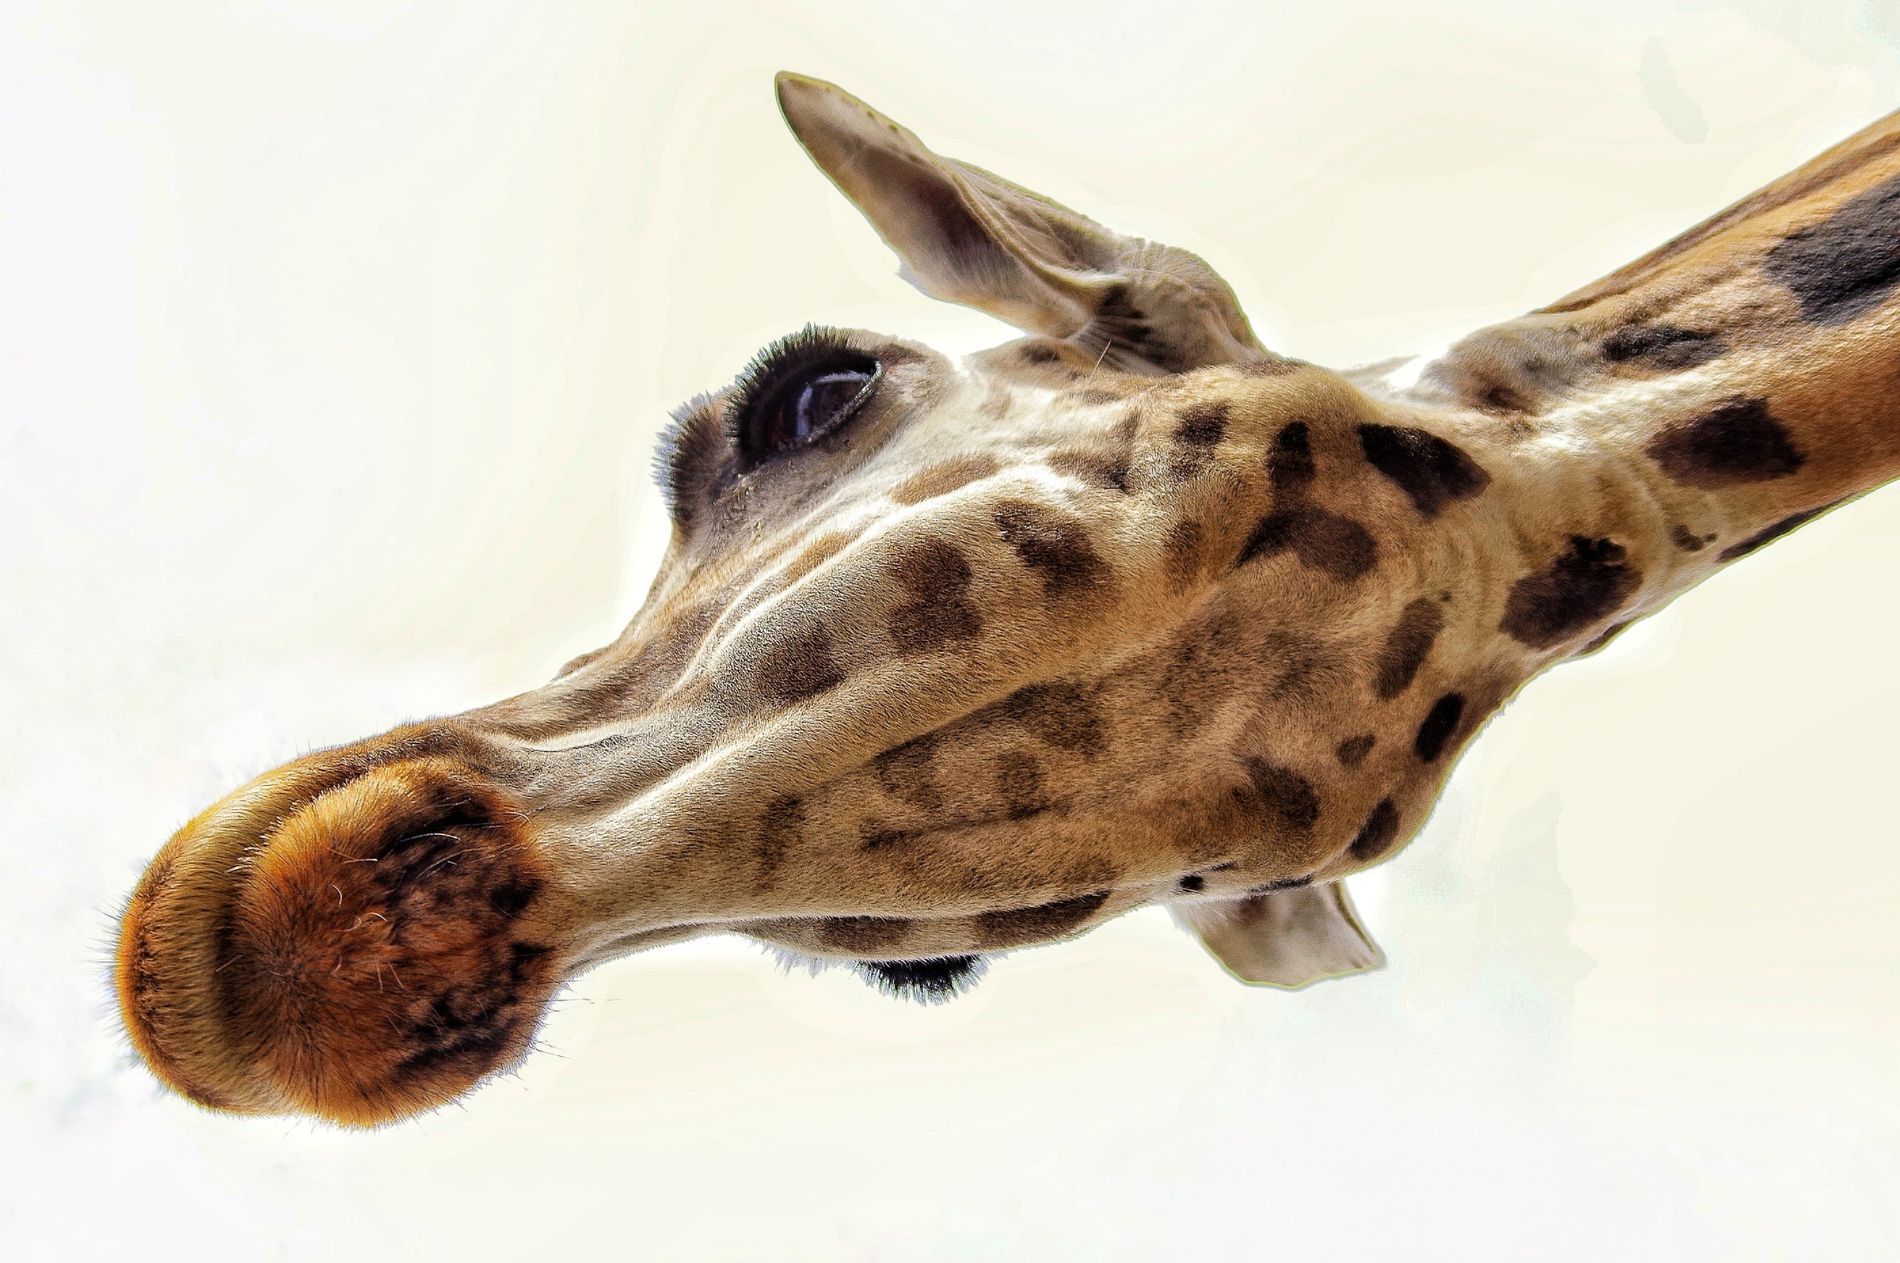
A Giraffe
A photo of a giraffe from half its neck to the head.
The giraffe is looking forward with its big and distinctive eyes.
Shot from a low angle, a photo of a giraffe from half its neck to the head. The giraffe is looking forward with its big and distinctive eyes. The picture is highlighting the giraffe's shades of black and beige spots/patches creating a very cute atmosphere.
Labels: Animal, Giraffe, Mammal, Wildlife, Plain Background
Camera: RICOH IMAGING COMPANY, LTD. PENTAX K-S2
Aperture: F5
Exposure: 1/400 sec
ISO: 100
Focal length: 50.0 mm